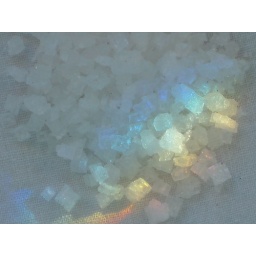
sun catcher in kitchen window during first evapoharvest